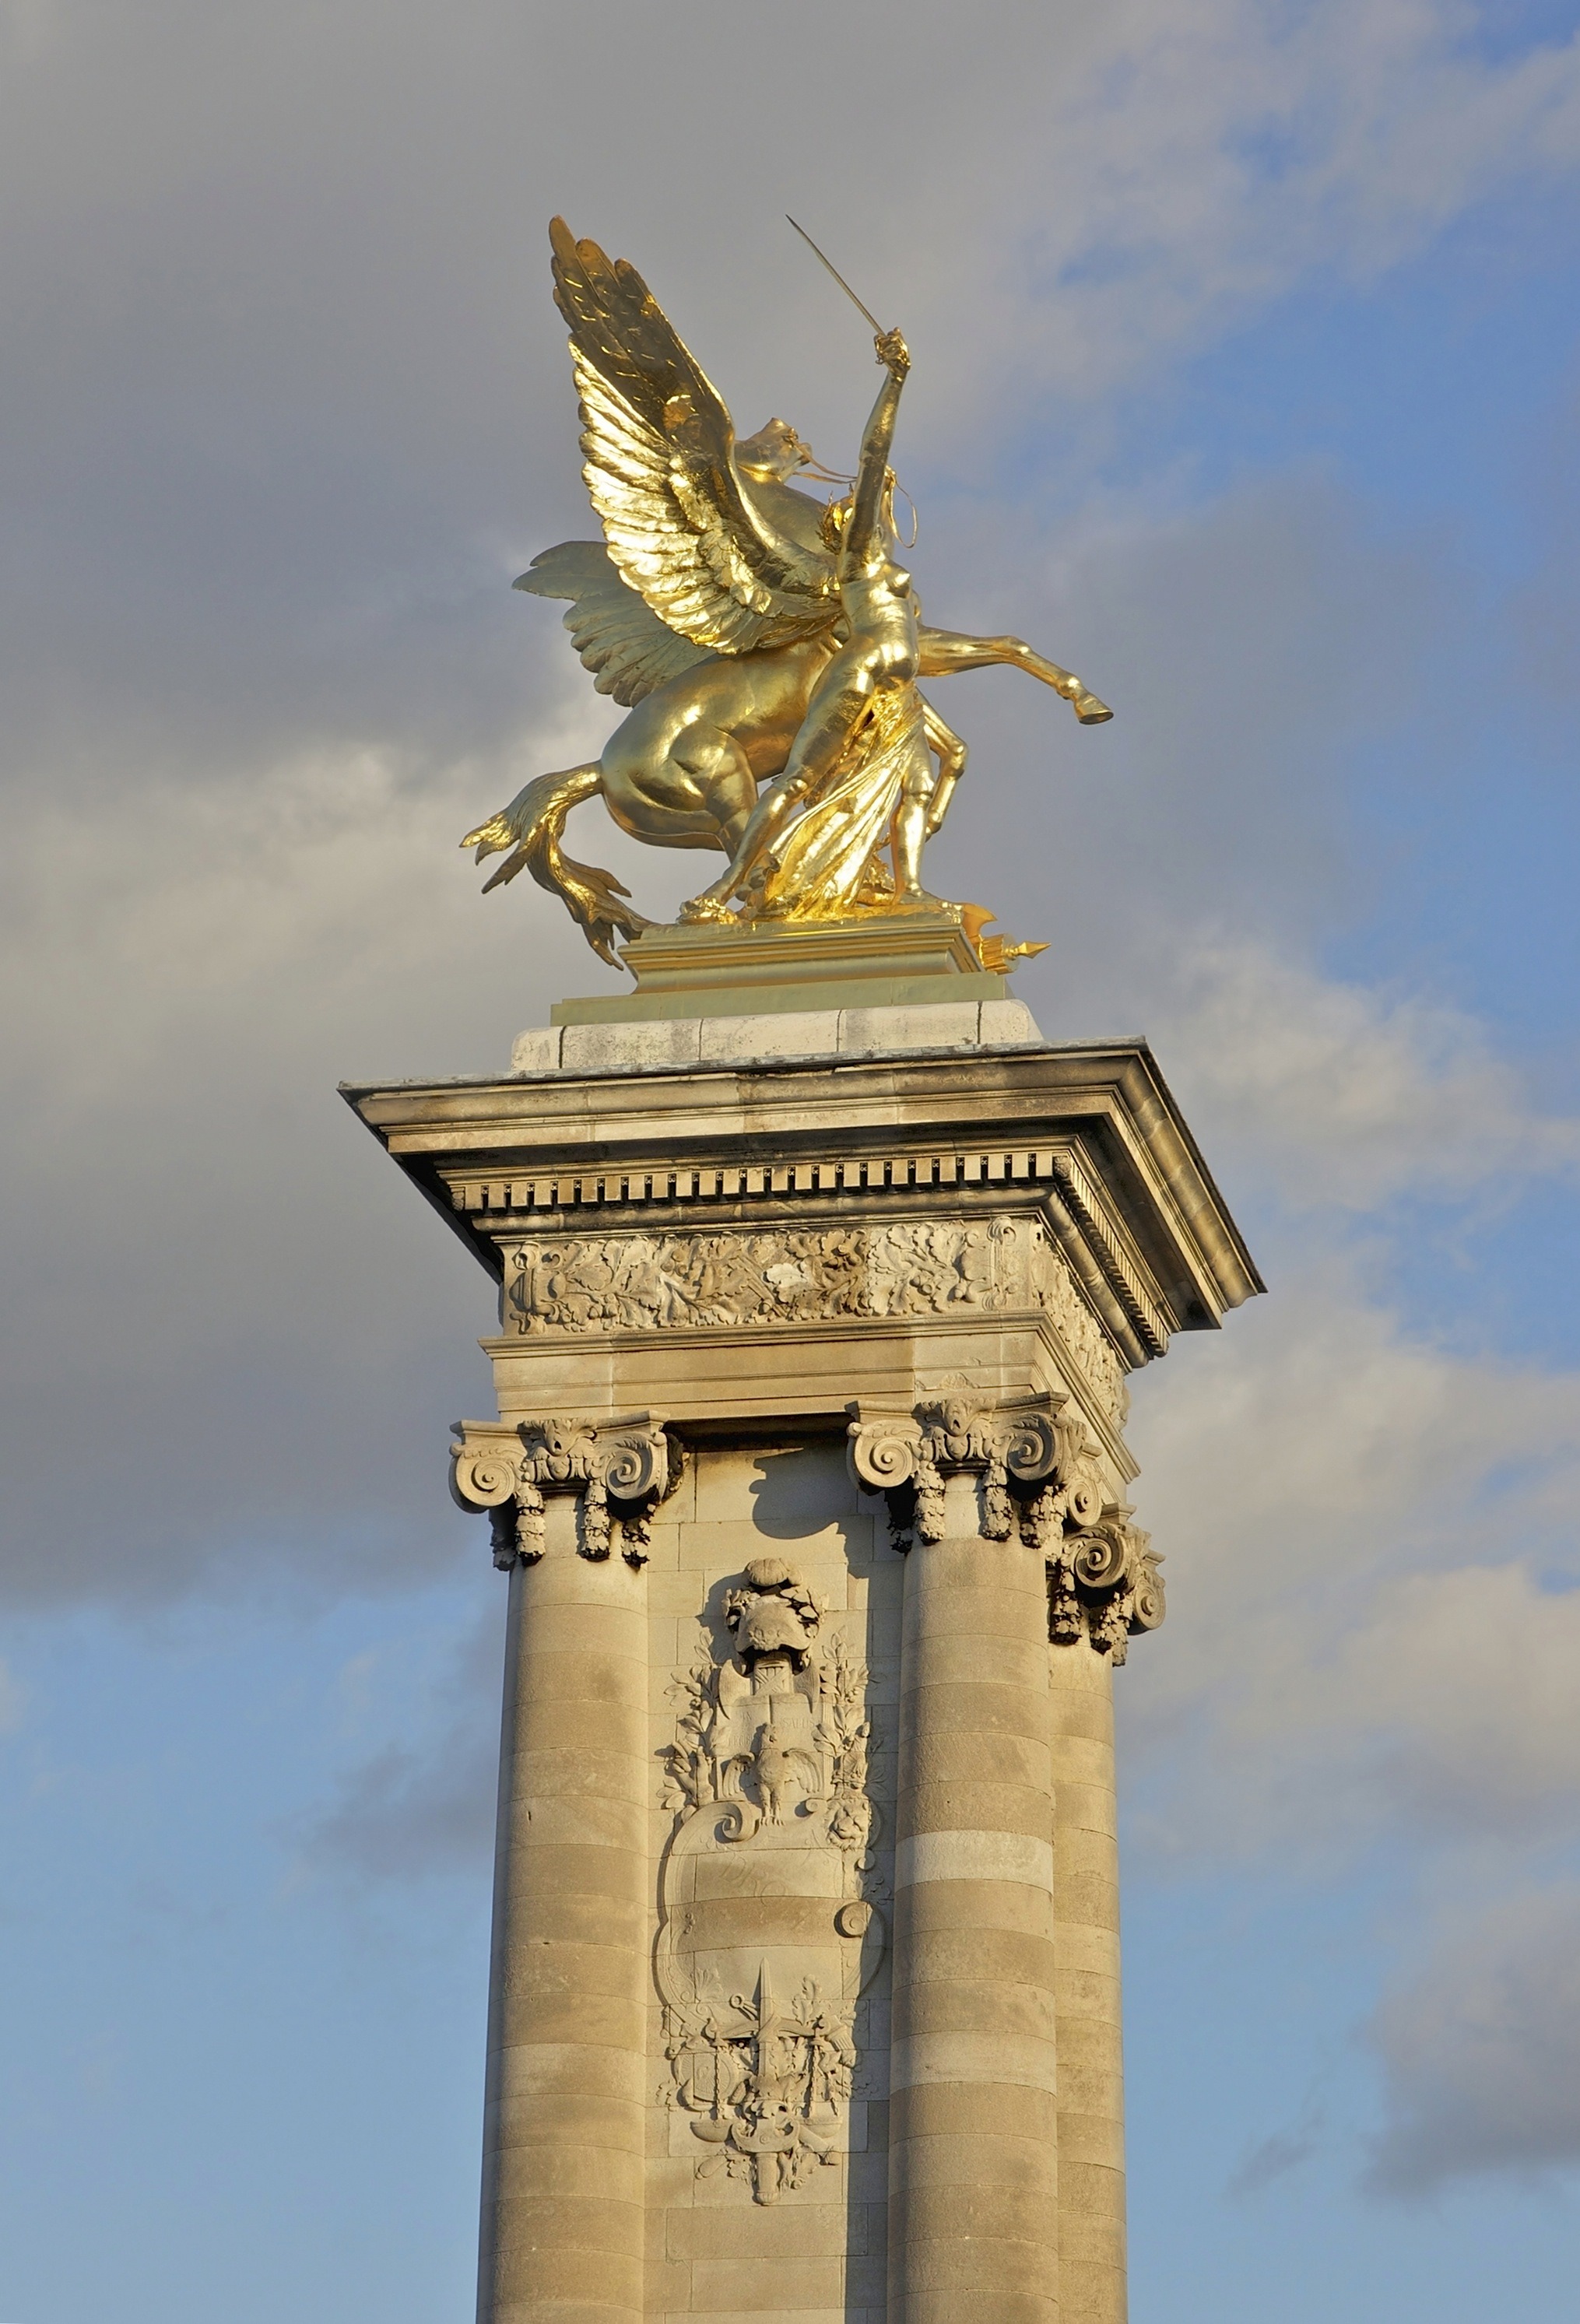
architecture, structure, sky, paris, monument, france, statue, column, tower, artistic, landmark, sculpture, outside, clouds, temple, beautiful, ancient history, fame in combat